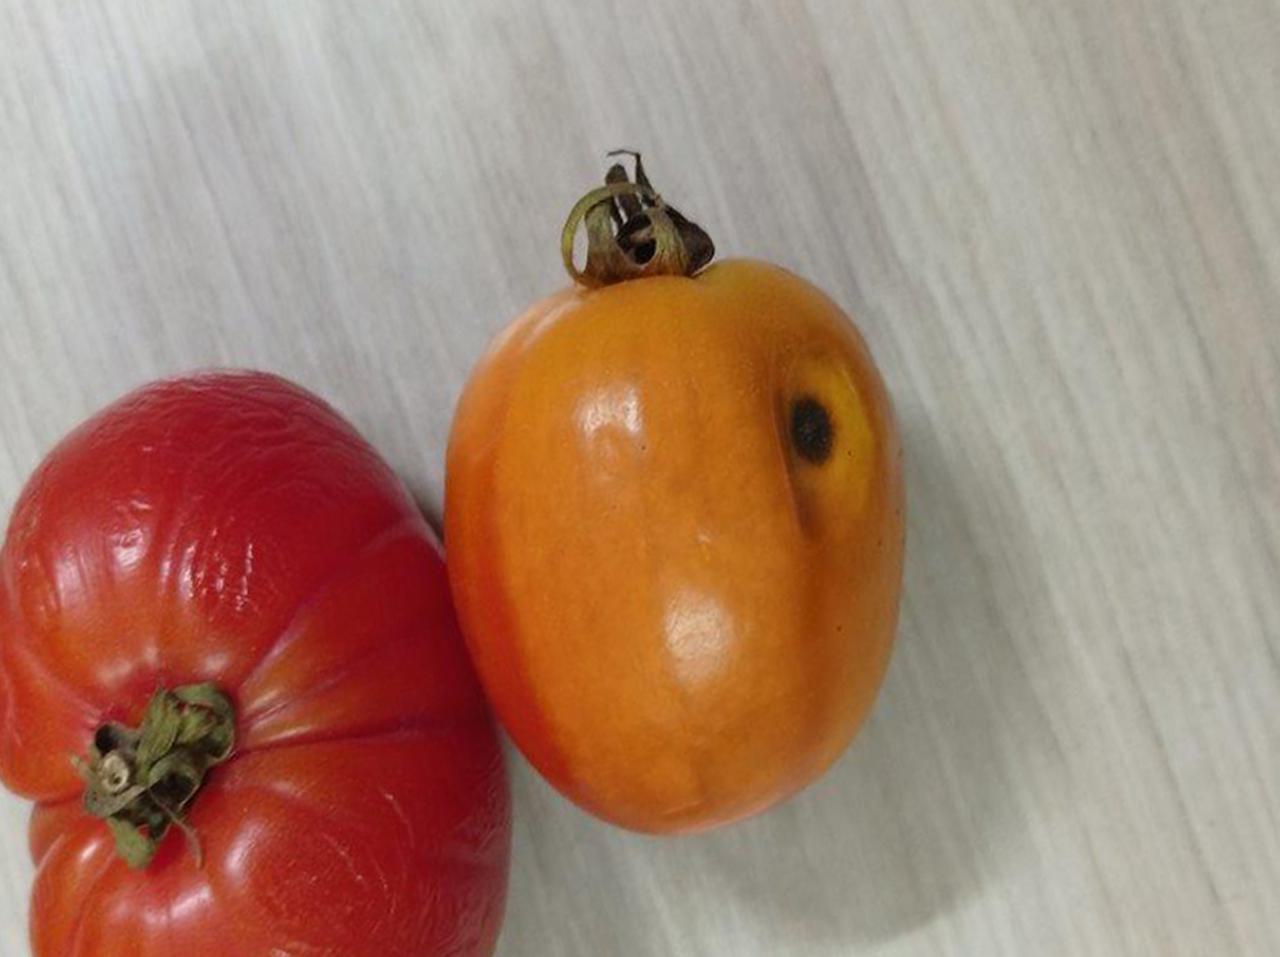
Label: Rotten